2020s anti-LGBTQ movement in the United States

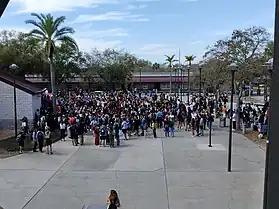
A student protest at Palm Harbor University High School against the Florida Parental Rights in Education Act

In July 2022, a wave of anti-LGBTQ curriculum resurgence saw ten such laws beginning to take effect in six different states: Florida, Indiana, South Dakota, Tennessee, Utah and Alabama. Some states enacting these new laws appear to have mirrored similar laws from other states.